Scarriff

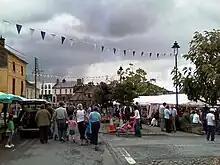
The Scarriff Harbour Festival is the newest of several festivals held in Scarriff.

There are a number of festivals and shows in Scarriff every year, including the Scariff Show (started in 1944), the Scariff Harbour Festival (started in 2003), and the Clare Drama Festival (started in 1947).